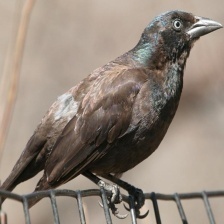
Species: COMMON GRACKLE
Scientific name: QUISCALUS QUISCULA